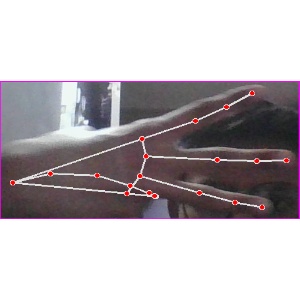
अक्षर: भ